Bangash

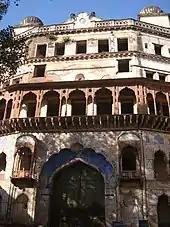
The Taj Mahal palace at Bhopal, built by Shah Jahan Begum (1868–1901)

Ahmad Shah Durrani (1747–1772), the founder of the Afghan Durrani Empire, preferred coins made at the Farrukhabad mint. The third Nawab of Farrukhabad, Ahmad Khan Bangash, took part in the Third Battle of Panipat in 1761 and supported Ahmad Shah Durrani to defeat the Marathas. Ahmad Khan practised the "Utara", a peculiarity of Indian Muslim horsemen, which was the act of dismounting and fighting on foot in times of crisis, which the Hindustanis such as the Sadaat-e-Bara considered to be proof of exceptional bravery, something ridiculed by the Persian counterparts. Because of its reputation as a centre of commerce and finance, Farrukhabad began to attract new Pashtun immigrants from Afghanistan. However, Bangash-held Farrukhabad suffered from a steep economic and political decline under the British Company Raj, because the British colonial officers ordered to close the famed Farrukhabad mint and halt the bullion trade in 1824 as part of their policy to centralize the economy of India. The abolition of the mint dealt a heavy blow to the thriving grain trade and precipitated a monetary crisis in the urban and rural areas of the region. The Bangash Nawabs continued to rule Farrukhabad until they were defeated by the British at Kannauj on 23 October 1857 during the War of Independence. Today, many Bangash are settled in Uttar Pradesh, most notably in Farrukhabad.